Harriet Boyd Hawes

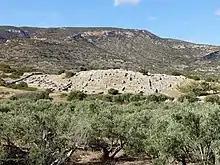
Aerial view of the Gournia Excavation Site. https://www.gournia.org/

Later the same year, Hawes returned to the United States. She accepted a position at Smith College teaching Greek Archaeology, epigraphy, and modern Greek in late 1900, and subsequently received her M.A. from Smith in 1901. She taught at Smith until 1905, interspersing her time there with frequent trips abroad for archaeological excursions.